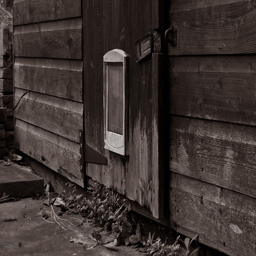
an old photo of a window on a old house
A wooden door is shown on the side of a wooden house.
A side of a house that is wooden.
A side of a house next to a sidewalk near a street.
a close up of a smaller door in a regular sized door